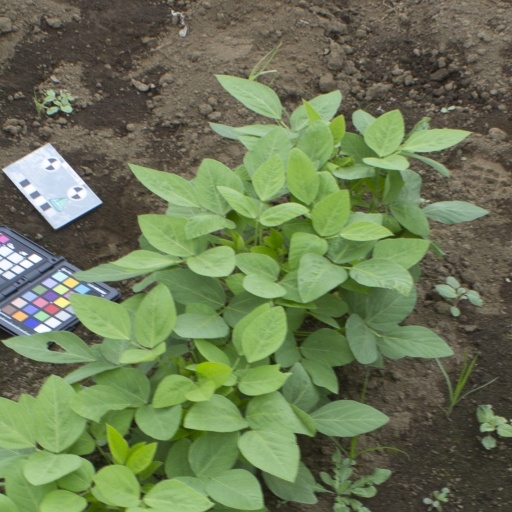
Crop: soybean